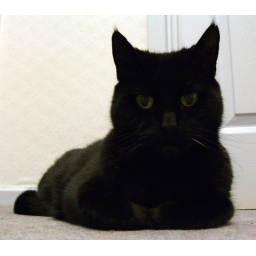
a black subject against a white background in subdued lighting aint easy... luckily my model behaved himself.